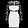
Label: Dress